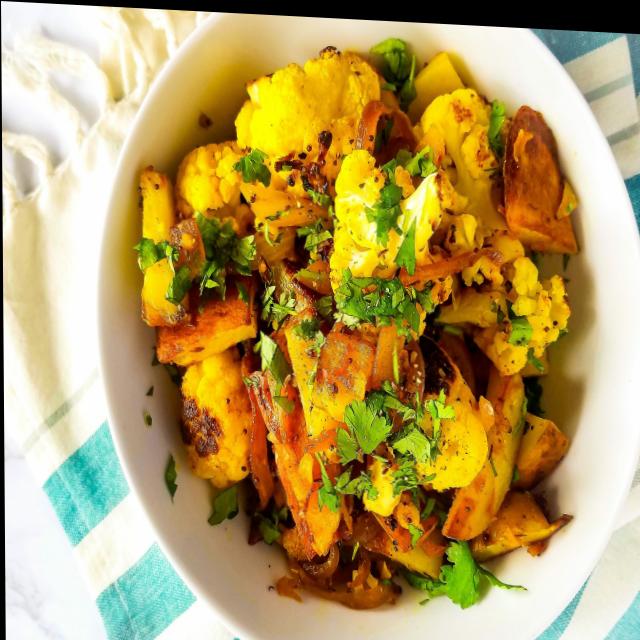
Dish: aloo_gobi